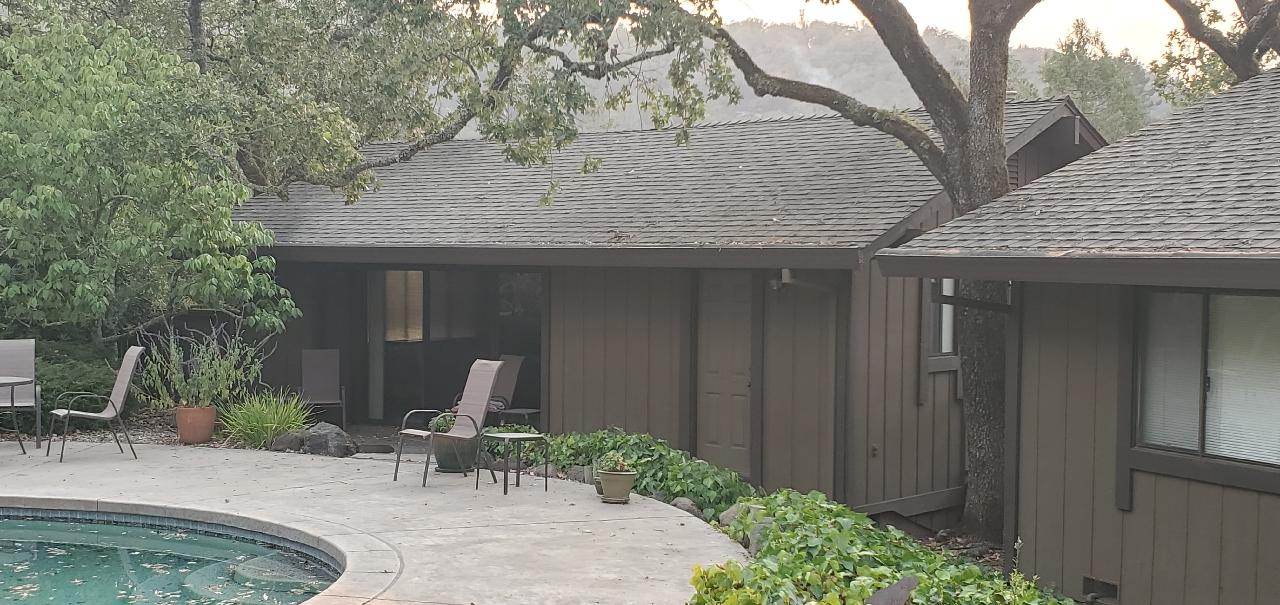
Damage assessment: no_damage